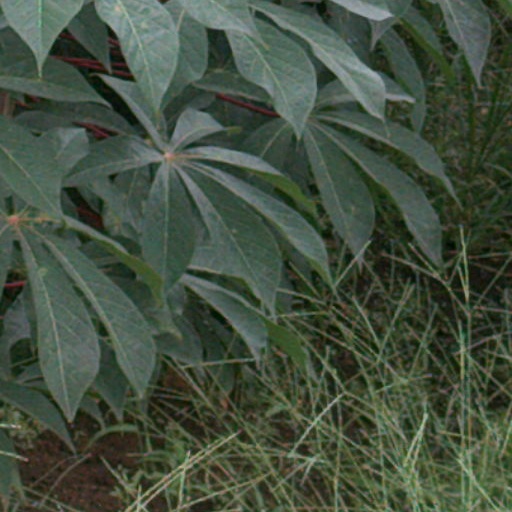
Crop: cassava